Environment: lab
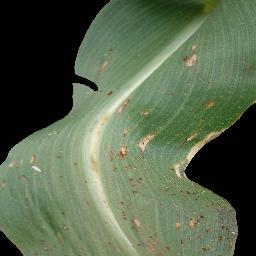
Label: common_rust